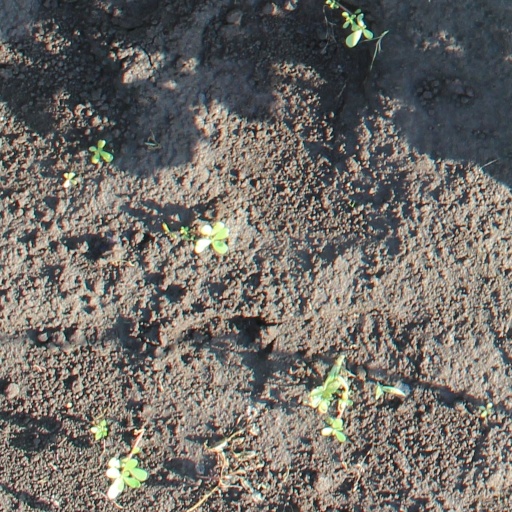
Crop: soybean